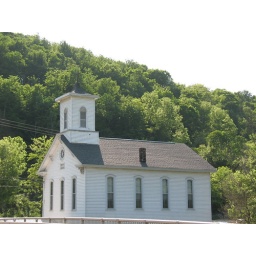
mountains above, water below